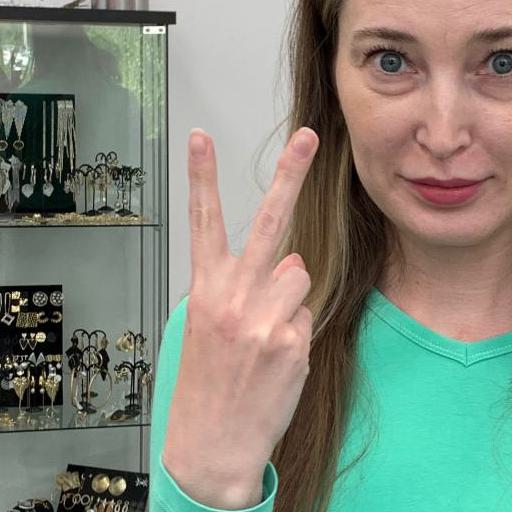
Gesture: peace_inverted